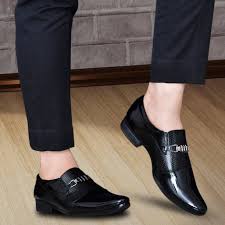
Label: Brogue